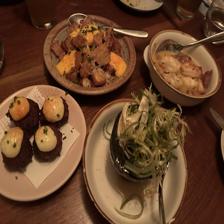
Label: food